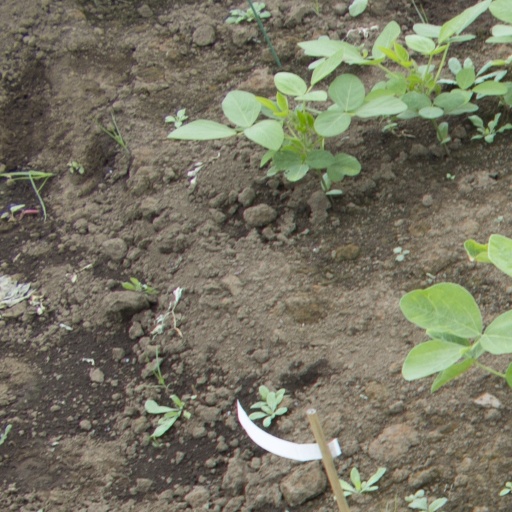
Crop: soybean